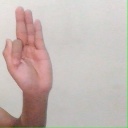
अक्षर: फ